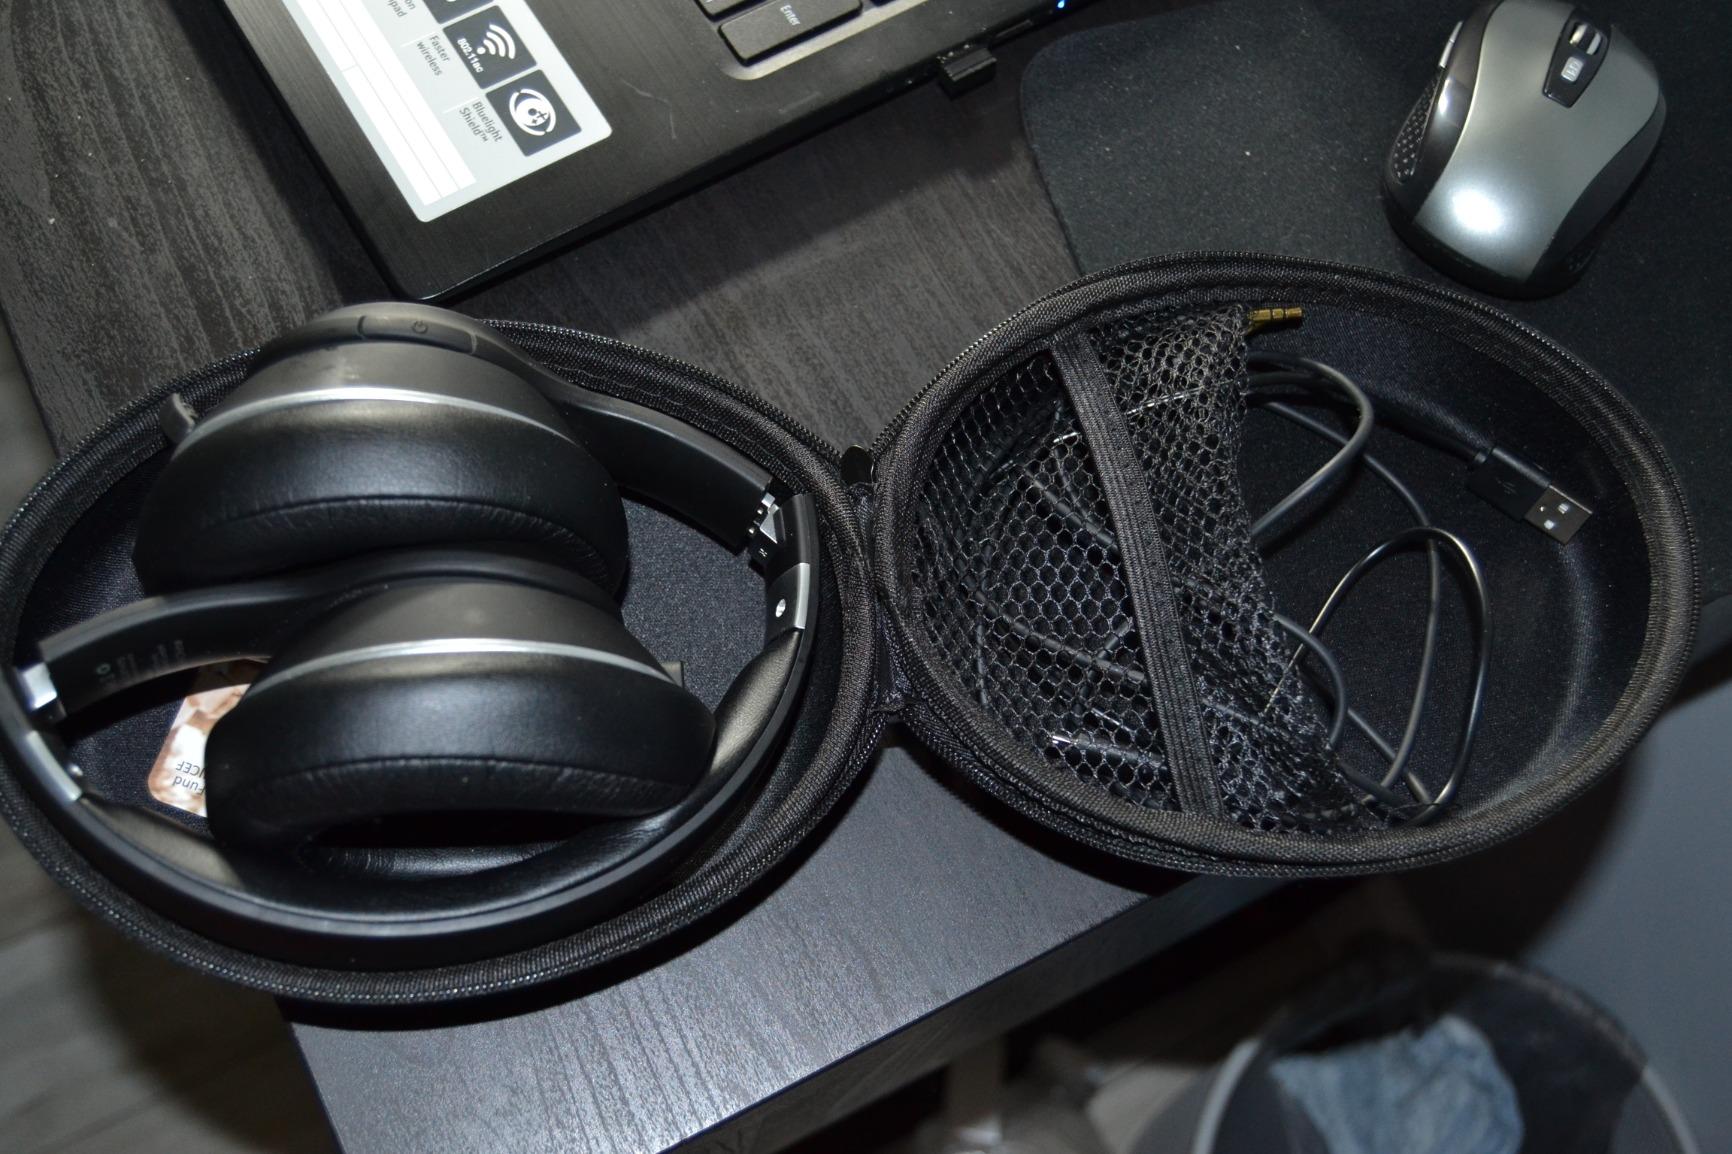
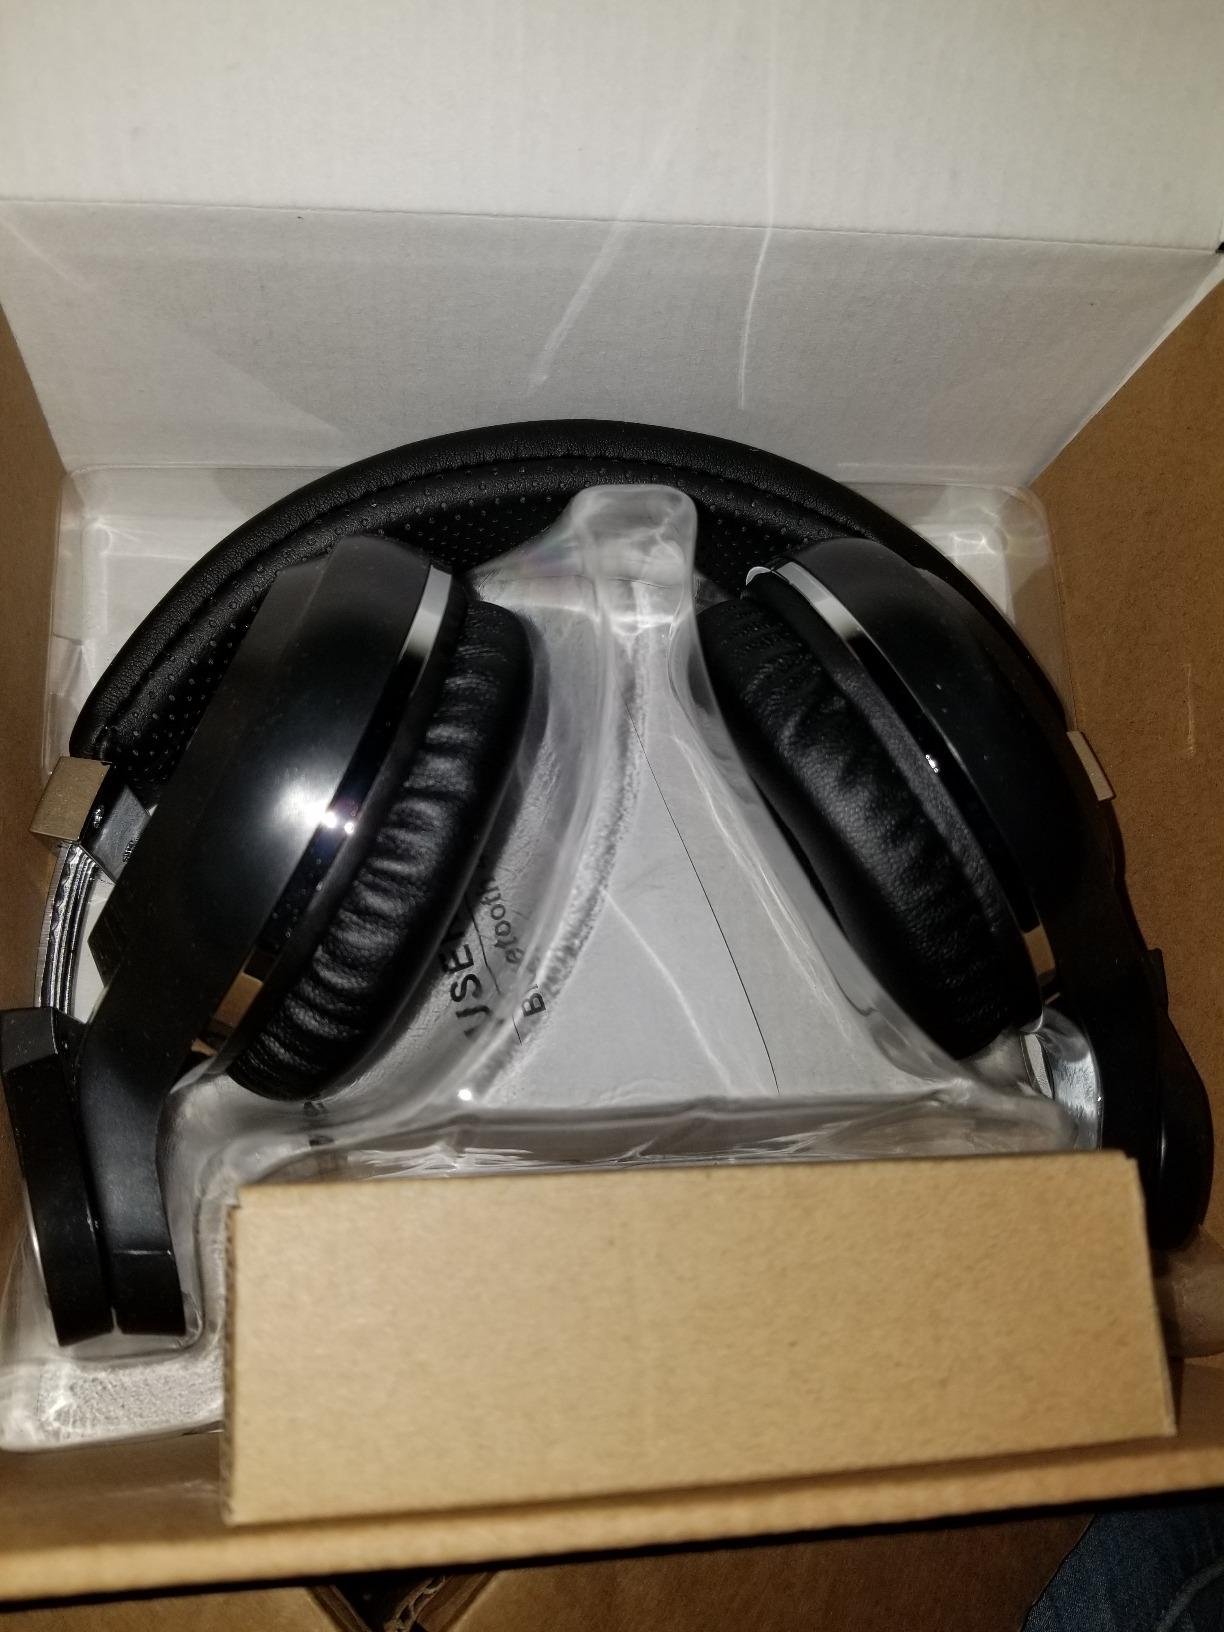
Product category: headphones
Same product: no